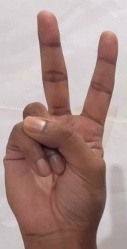
ASL sign: V